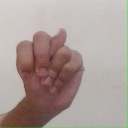
अक्षर: न